Paris Hilton

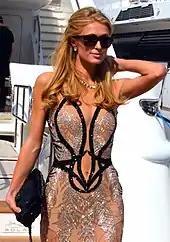
Hilton at the 2016 Cannes Film Festival

In March 2015, Animoca Brands, a mobile game developer from Hong Kong, announced that they had secured a license from Hilton to use her name and likeness to produce mobile games and themes. In June, she performed at Summerfest in Milwaukee in front of 50,000 concert-goers. An online campaign to get her thrown off the bill achieved over 7,000 votes. In 2016, Hilton teamed up with Lidl for a hair care collection.